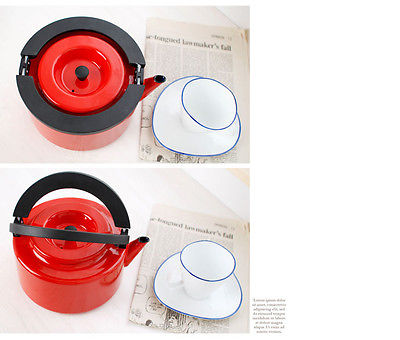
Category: kettle